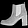
Label: Ankle boot